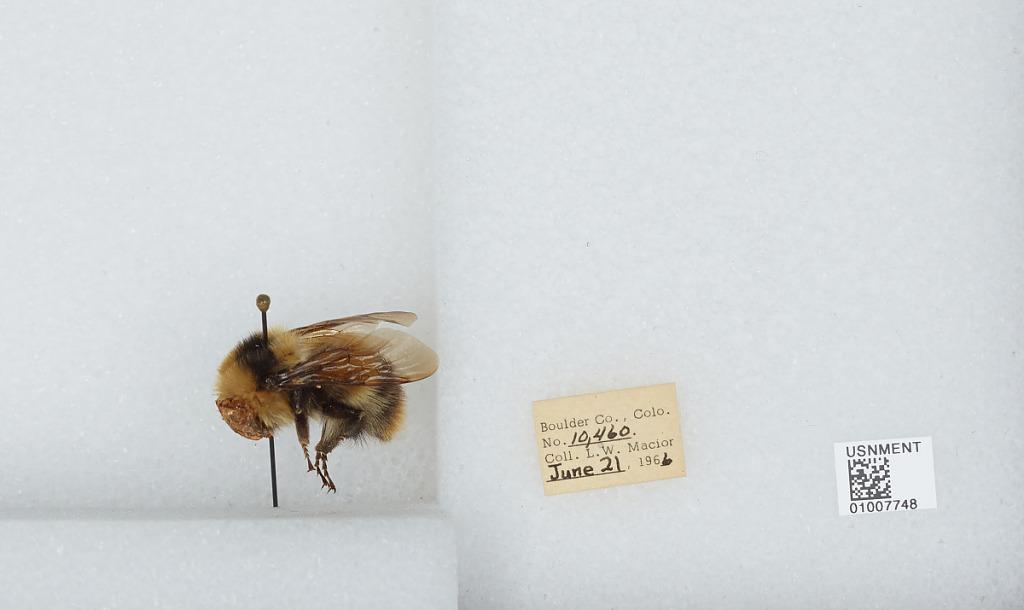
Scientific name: Bombus (Alpinobombus) balteatus Dahlbom
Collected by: L. Macior
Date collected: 1966-6-21
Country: United States
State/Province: Colorado
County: Boulder
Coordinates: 40.0275, -105.252